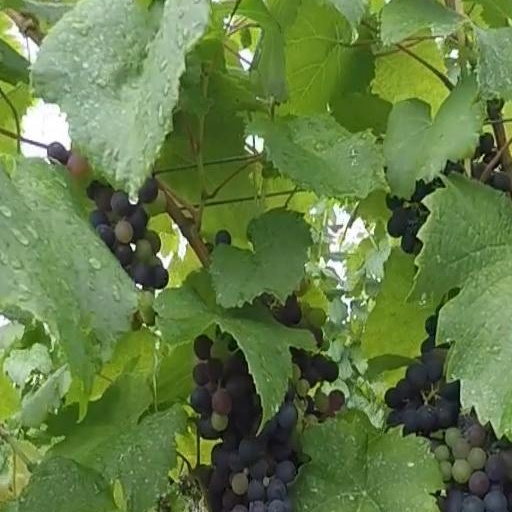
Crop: grape